Sourden railway station

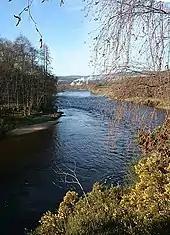
The River Spey near the Bridge of Spey with Rothes in the distance.

Sourden was opened on 23 August 1858 as a request stop however the station closed on 1 August 1866, but it wasn't until 1907 that the permanent way was lifted, including Orton Junction.